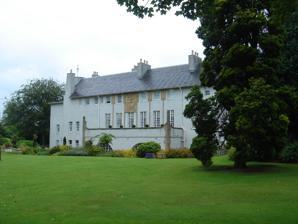
Building: House for an Art Lover
Country: United Kingdom
Year built: 1996
Architectural structure in Glasgow House for an Art Lover General information Type House Architectural style Art Nouveau Location Glasgow , Scotland Construction started 1989 Completed 1996 Design and construction Architect(s) Charles Rennie Mackintosh The House for an Art Lover is an arts and cultural centre in Glasgow , Scotland. The building was constructed between 1989 and 1996 based on a 1901 Art Nouveau house design by Charles Rennie Mackintosh and his wife, Margaret MacDonald . The house is situated in Glasgow's Bellahouston Park and sits east of the site of the Festival Tower of the Empire Exhibition, Scotland of 1938. The idea to actually build the house from the Mackintoshs' designs came from Graham Roxburgh, a civil engineer in Glasgow who had done refurbishment work on the Mackintosh interiors in Craigie Hall. The house is a prominent example of the Modern Style . It serves as a venue for art exhibitions and other events, as well as being itself a visitor attraction. History The house was originally designed for a competition for an architectural design for a "Haus eines Kunstfreundes" (Art Lover's House), set by the German design magazine Zeitschrift für Innendekoration . Despite disqualification due to late entry and unfinished sketches, the portfolio was awarded a prize for its "pronounced personal quality, novel and austere form and the uniform configuration of interior and exterior". Construction began in 1989 and the house was finally opened to the public in 1996. When a recession occurred in the early 1990s, construction had to stop. In 1994, the Glasgow City Council and the Glasgow School of Art (GSA) revived the project so that the interior rooms and landscape could be completed. Mackintosh's original designs were interpreted and realised by John Kane and Graeme Robertson (up to 1990) under Andy MacMillan , with contributions by many contemporary artists. Original portfolio designs are displayed in each room to allow comparisons. The House for an Art Lover is owned by a charitable company of the same name "whose primary purpose is the stimulation of public interest in Art, Design & Architecture. Its remit includes the development of visual art exhibitions by some of Scotland's leading artists and designers in the Cafe Gallery with a related gallery education programme for children and adults." The house also includes shops and a cafe, and functions as a venue for conferences and other types of event. Design and construction As with all of Mackintosh's works, the House is designed to be viewed as a whole. His work incorporated multiple styles and is a compilation of opposites. Inside the house traditional Victorian designs are juxtaposed with modern concepts, and displays the blending of masculine and feminine, natural forms with abstract thought, or simple concepts with complex designs. Mackintosh emphasized a need for architects and designers to be given greater freedom when expressing their ideas; and, this ability to create an independent design is visible in the structure and layout of the House for an Art Lover. While the House certainly does reflect the Mackintosh style, the building is a construction based on drafts produced in 1901. It is not uncommon for architects and designers to be revising and redesigning their work until the last minute. When Mackintosh worked on the GSA, the construction was divided into two parts. From 1897 to 1899, the funding was available to complete the central and eastern sections of the building. It was not until 1907 that there was funding to complete the western wing. During the period of waiting, Mackintosh continually revised his designs for the building. As a result, the western wing is distinctly different from those completed in 1899, having a decidedly 20th-century appearance. Given his history of altering his designs during construction, it is entirely possible that Mackintosh would have made numerous changes to his drafts during the construction of the House for an Art Lover. It is for this reason that buildings constructed posthumously are often a point of contention. Many feel that there is not enough information in the designs to construct a building that reflects the architect's intent. With this under consideration, the current House must be viewed as an interpretation of the Mackintoshes’ original designs. The Mackintoshes were designing a residential house. The current House was constructed with commercial purposes in mind. The House was built to highlight the Bellahouston Art Park, and it is currently used to house banquets, hold conferences, and exhibit artwork. Inside there is a cafe and gift shop. Clearly with the change of intent came a change of structure. Mackintosh would not have been designing for the inclusion of a cafe and gallery, so the appearance would have been different. The House is still authentic in that the original designs were used, but many in the arts community want it made clear that the house itself is not an original Mackintosh. Gallery Competition entry drawing of the house from the north west. The interior design of House for an Art Lover exemplifies Macintosh's flowing, floral style of design. House for an Art Lover is situated in Bellahouston Park , Glasgow . An exterior view overlooking the 'Grounds for Play'. A portico surviving from the old Ibroxhill House which stood on this site. The 'Art Lover' house and the 'Giant Foot' artwork are in the background. A living willow seat on the lawn outside the house. Music room Main hall Notes